Robert V. Richardson

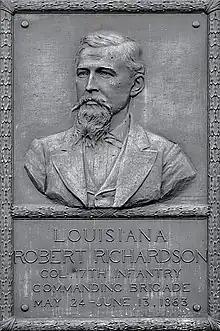
Bronze relief portrait of Richardson by T.A.R. Kitson, Vicksburg National Military Park

During the early part of the War, Richardson served under Pillow and recruited the 12th Tennessee Cavalry (also known as the 1st Tennessee Partisan Rangers) and was elected that unit's colonel. Richardson engaged in the Battle of Shiloh and the Siege of Corinth. He was attached to Forrest's command in the fall of 1863. On December 3, he was appointed brigadier general; however, after being confirmed his nomination was returned by the Confederate Senate at the request of President Jefferson Davis on February 9, 1864. From then to the remainder of the War, his regiment was attached to James R. Chalmers' command.